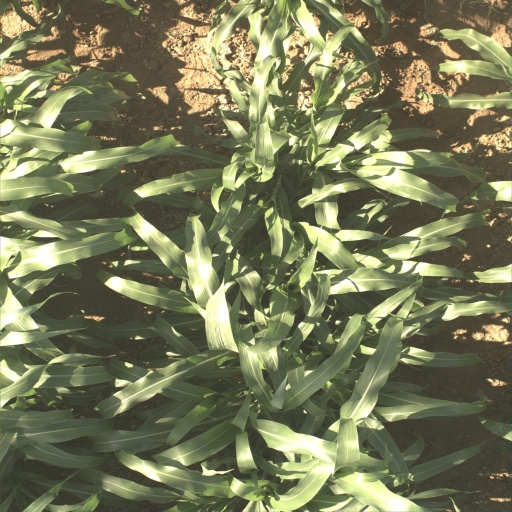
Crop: sorghum